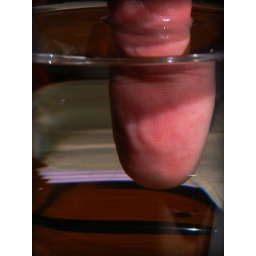
Finger in water glass